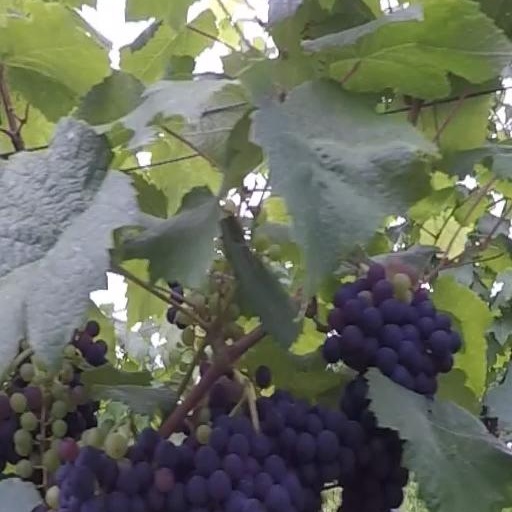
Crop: grape